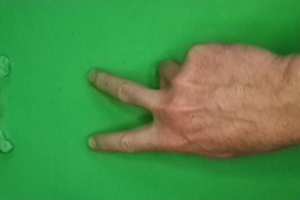
Label: scissors